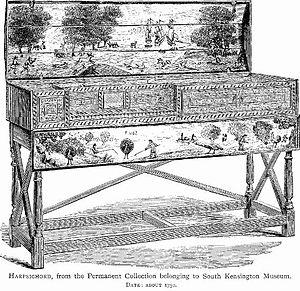
Giuseppe Fortunino Francesco Verdi [dʒuˈzɛppe fortuˈninoː franˈt͡ʃesko ˈverdi], né Joseph Fortunin François Verdi le 10 octobre 1813 à Roncole et mort le 27 janvier 1901 à Milan, est un compositeur romantique italien. Son œuvre, composée essentiellement d’opéras, unissant le pouvoir mélodique à la profondeur psychologique et légendaire, est l'une des plus importantes de toute l'histoire du théâtre musical.